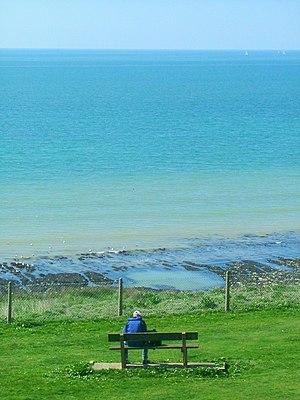
Le trouble de la personnalité schizoïde est un trouble de la personnalité caractérisé par un manque d'intérêt pour les relations sociales. L'individu éprouve des difficultés à nouer des liens sociaux ; ses loisirs, son activité professionnelle, sont solitaires et indépendants. Il n'est en apparence pas touché par les marques de sympathie ou d'affection et n'exprime pas ses émotions, d'où une image de froideur, d'apathie.